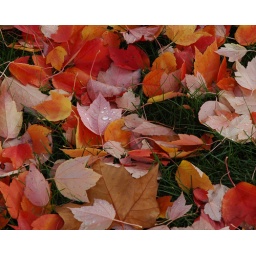
Orange and yellow fall leaves popping up in the grass at building 8 in Redmond, Washington Nov, 2006.